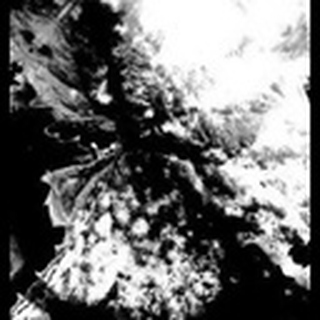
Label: cotton_powdery_mildew